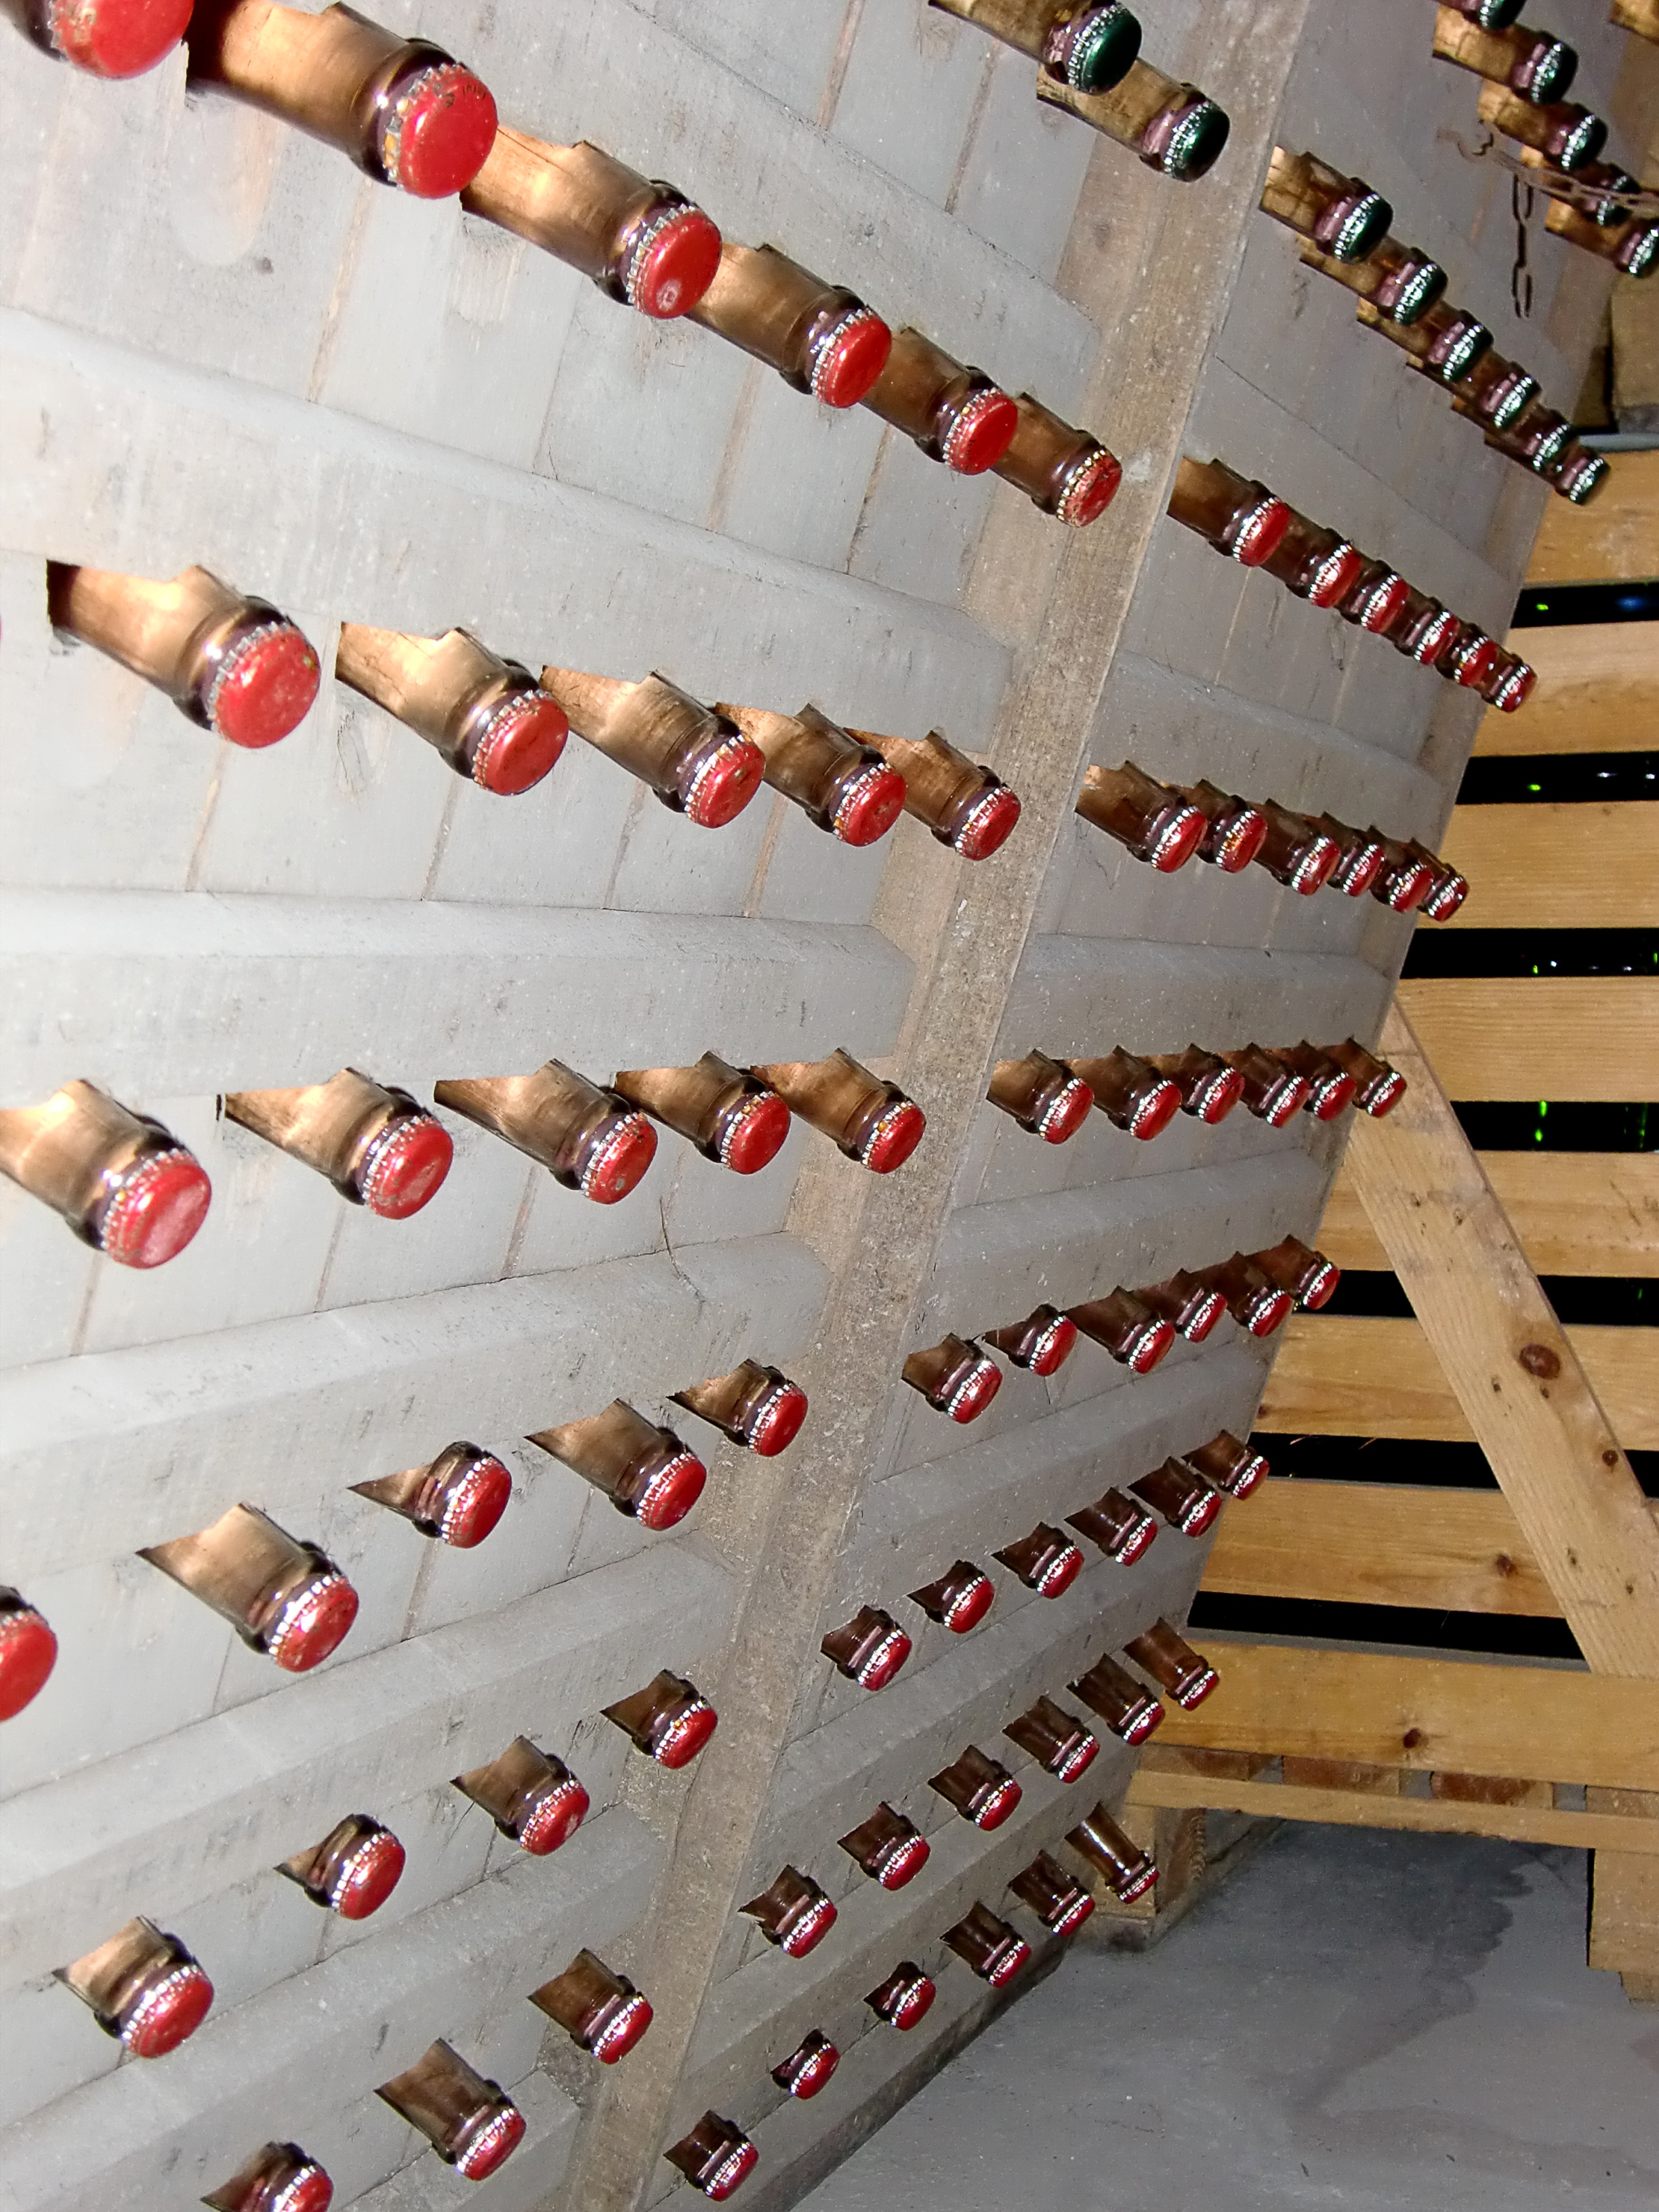
wood, wine, floor, wall, ceiling, line, red, color, shelf, material, wine bottle, storage, interior design, glass bottle, cork, textile, art, design, bottles, stock, exhibition, shape, selection, beverages, wine rack, flooring, window covering